USS League Island (AG-149)

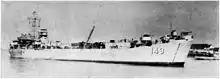
USS "League Island" (AG-149).

With the cessation of hostilities in Korea, the ship sailed to the Philippines to assist the U.S. 7th Fleet in the South China Sea area. She served from Subic Bay, not returning to Japan until May 1955.